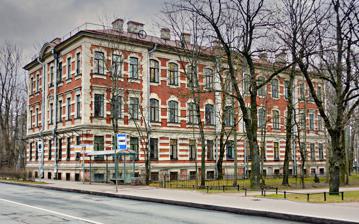
Building: Alekseevsky Orphanage
Country: Russia
Year built: 1905
Alekseevsky Orphanage Алексеевский приют Alekseevsky Orphanage General information Location Pushkin Address 20/49 Oktyabrsky Boulevard Coordinates 59°43′24″N 30°24′50″E / 59.723258°N 30.413836°E / 59.723258; 30.413836 Completed 1905 Design and construction Architect(s) A. V. Druker Alekseevsky orphanage of the Mariinsky department is a building of the historical significance in Pushkin, Saint Petersburg . It was built in 1905. Nowadays it is an object of cultural heritage. The building is located on 20/49 Oktyabrsky Boulevard. History The shelter building was erected for money, bequeathed by the secret adviser NS Adamovich. The land was allocated for free by the Tsarskoye Selo Palace. The construction was conducted by the technician A. V. Drucker, it began in 1904, and the shelter was opened on October 5, 1905 (consecrated on November 15, 1905). On the first two floors of the building there was a shelter, named in memory of Adamoviches, for 90 children coming. The third floor houses the former Tsarskoe Selo shelter (which existed since 1842), called the orphanage, for 40 boys. After the October Revolution, the building housed an orphanage, its first inhabitants were children who suffered from hunger in the Volga region. In time, the orphanage received the name of Stalin. During the Great Patriotic War, the children were evacuated. After the occupation of Pushkin by the Soviet army, the headquarters of the 42nd Army was located in the house. After the war, the building was empty, then it was transferred to accommodate the Leningrad Head Area Computing Center of the Ministry of Communications. Architecture The building is brick, three-storeyed on a high basement. In its decoration, red facing brick and light plastering parts, in particular profiled cornices, rods, platbands, rust at the corners of the building and rezalitov are used. The yard facade of the building was rebuilt during the post-war reconstruction. References